Chino Cadahia

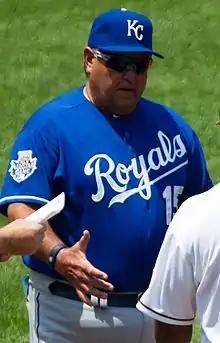
Cadahia with the Kansas City Royals in 2012

Aurelio "Chino" Cadahia (born November 22, 1957) is a Major League Baseball coach.